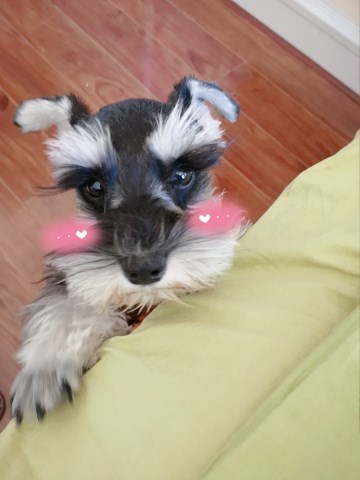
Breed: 2342-n000102-miniature_schnauzer